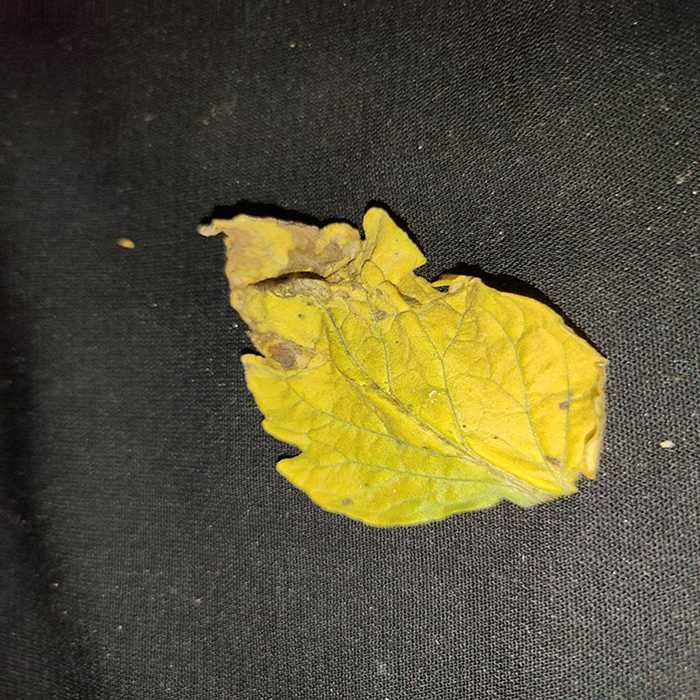
Plant: Tomato
Label: Tomato Bacterial spot